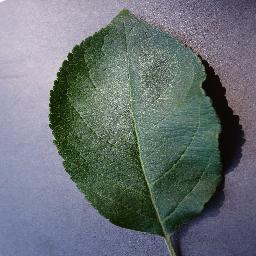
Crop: apple
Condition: healthy